Parampara (Indian TV series)

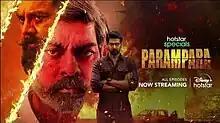

Parampara is an Indian Telugu-language crime drama television series, starring Jagapathi Babu, Sarath Kumar, Naveen Chandra, Ishaan and Aakanksha Singh in the lead roles. The series premiered on Disney+ Hotstar on 24 December 2021. Season 2 of the series premiered on 21 July 2022.